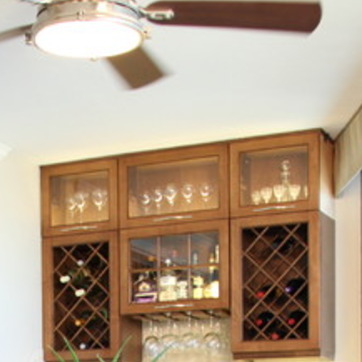
Material: glass